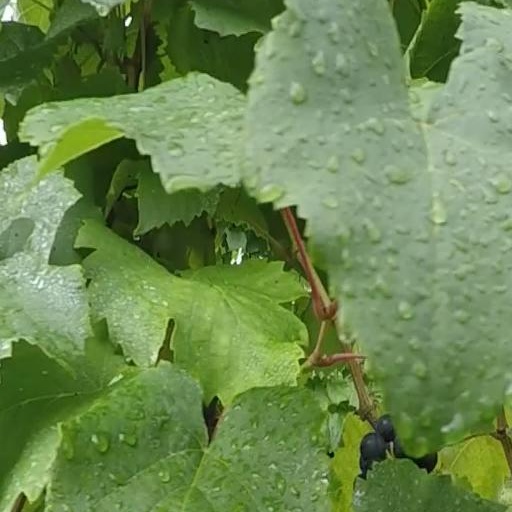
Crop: grape